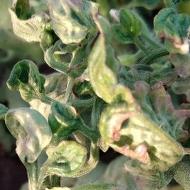
Crop: Tomato
Condition: virosis-d